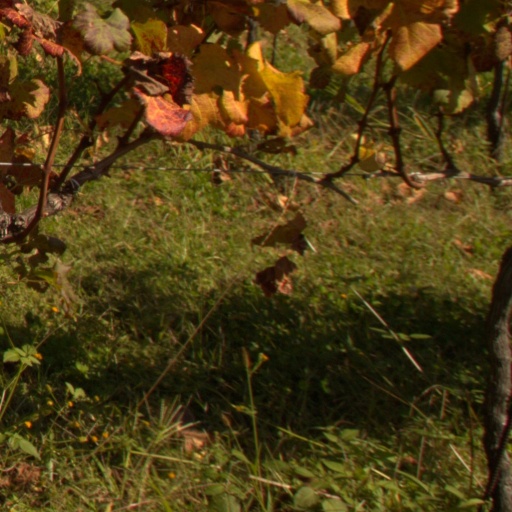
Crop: grape